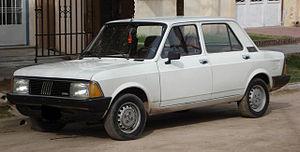
SEVEL Argentina SA, était une coentreprise créée le 28 février 1980 entre les sociétés Fiat Concord et SAFRAR Argentina, pour la production et la vente de voitures. L'acronyme « SEVEL » signifie « Sociedad Europea de VEhículos por Latinoamerica », un peu à l'image de la société SevelSud créée en Italie pour la production des véhicules utilitaires Fiat Ducato et ses clones PSA.